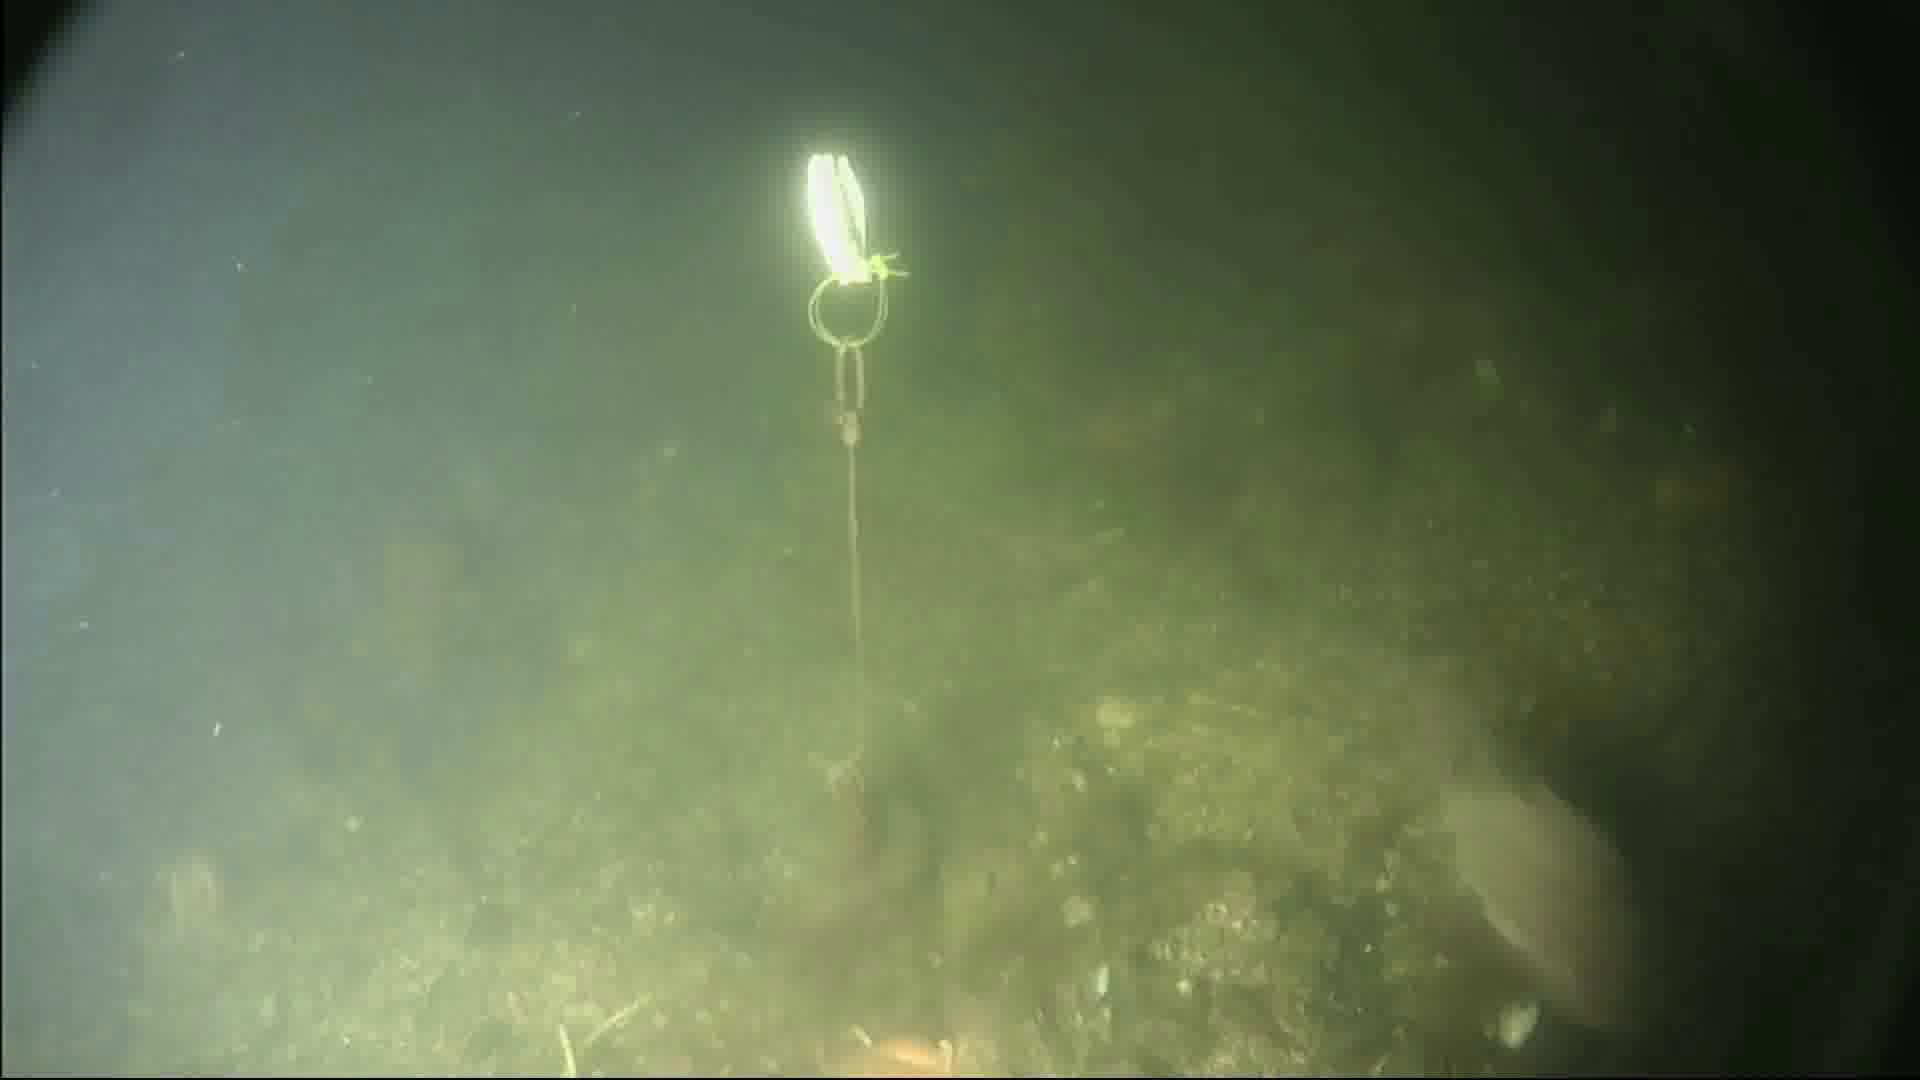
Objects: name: fish
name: starfish